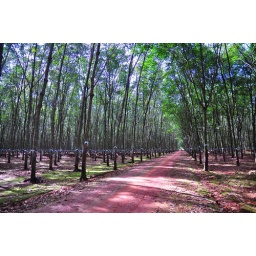
in the rubber trees forest